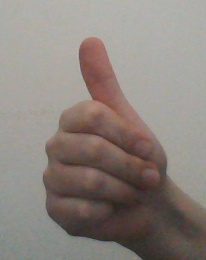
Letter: aleff